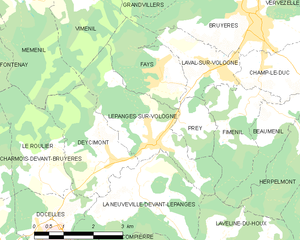
Carte des communes françaises Lépanges-sur-Vologne
Lépanges-sur-Vologne est une commune française située dans le département des Vosges, en région Grand Est.